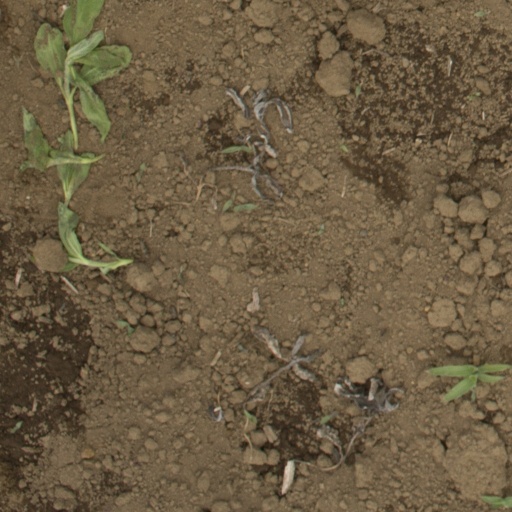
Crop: Jerusalem artichoke